2018 Maryland flood

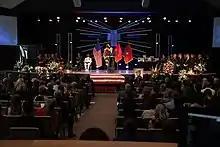
Funeral of Eddison Hermond, attended by Maryland Governor Larry Hogan and other dignitaries

Howard County officials reported that at least 30 water rescues and one missing person search were performed as a result of the storm.